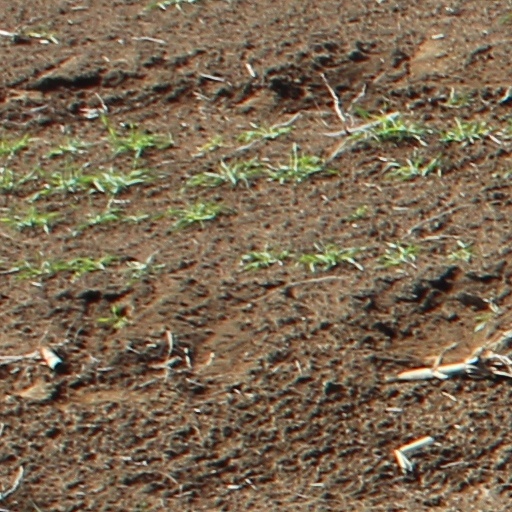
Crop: wheat